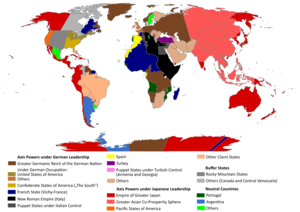
Manden i den store fæstning
Verdenskort i den kontrafaktiske virkelighed, hvor aksemagterne har sejret i 2. verdenskrig.
Manden i den store fæstning er en kontrafaktisk science-fictionhistorie fra 1962 af Philip K. Dick.